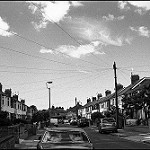
Label: street